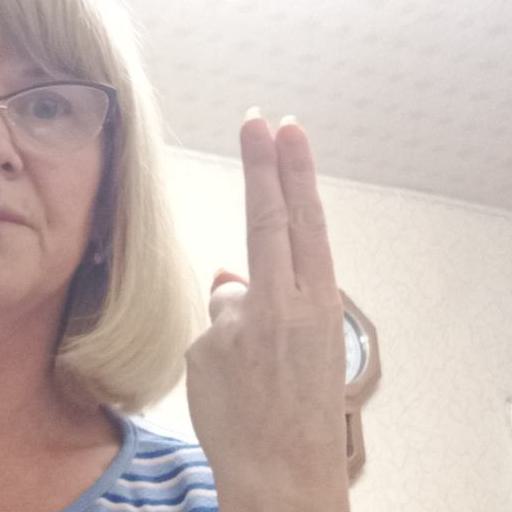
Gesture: two_up_inverted